Julian Ashby Burruss

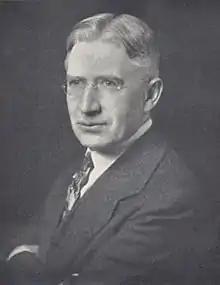

Julian Ashby Burruss (August 16, 1876 – January 4, 1947) was the first President of James Madison University, although at the time of his service the university was the State Normal and Industrial School for Women. His service began in 1908 and ended in 1919 when he left JMU to become the eighth President of Virginia Polytechnic Institute and State University. His tenure at Virginia Tech lasted from September 1, 1919 to July 1, 1945. Burruss was responsible for the full admittance of women as students. He also fully implemented the neogothic style of architecture at Virginia Tech. Shortly before he assumed the presidency the Old McBryde Hall had been the first building on the Virginia Tech campus to be constructed in the neogothic style using locally quarried native limestone. It had originally been planned as a red brick building but native limestone was substituted when brick became unavailable due a shortage caused by military construction during World War I. Burruss adopted the Collegiate Gothic style using the native limestone now known as Hokie Stone for the many subsequent buildings constructed during his tenure giving the Virginia Tech campus the appearance seen today.